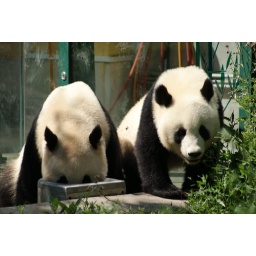
Yang gets a drink from the water fountain - Fu Long is taking more interest in the surrounding plants !